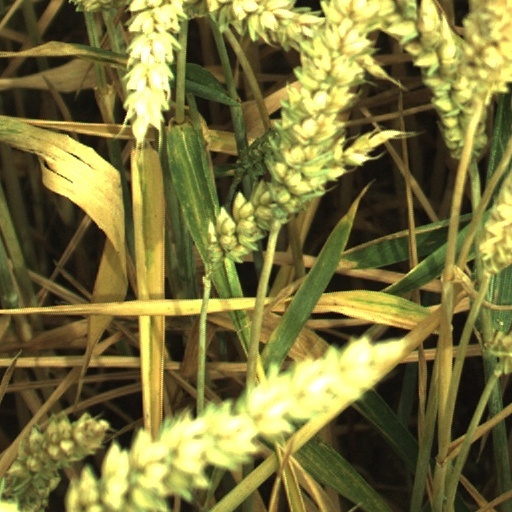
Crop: wheat